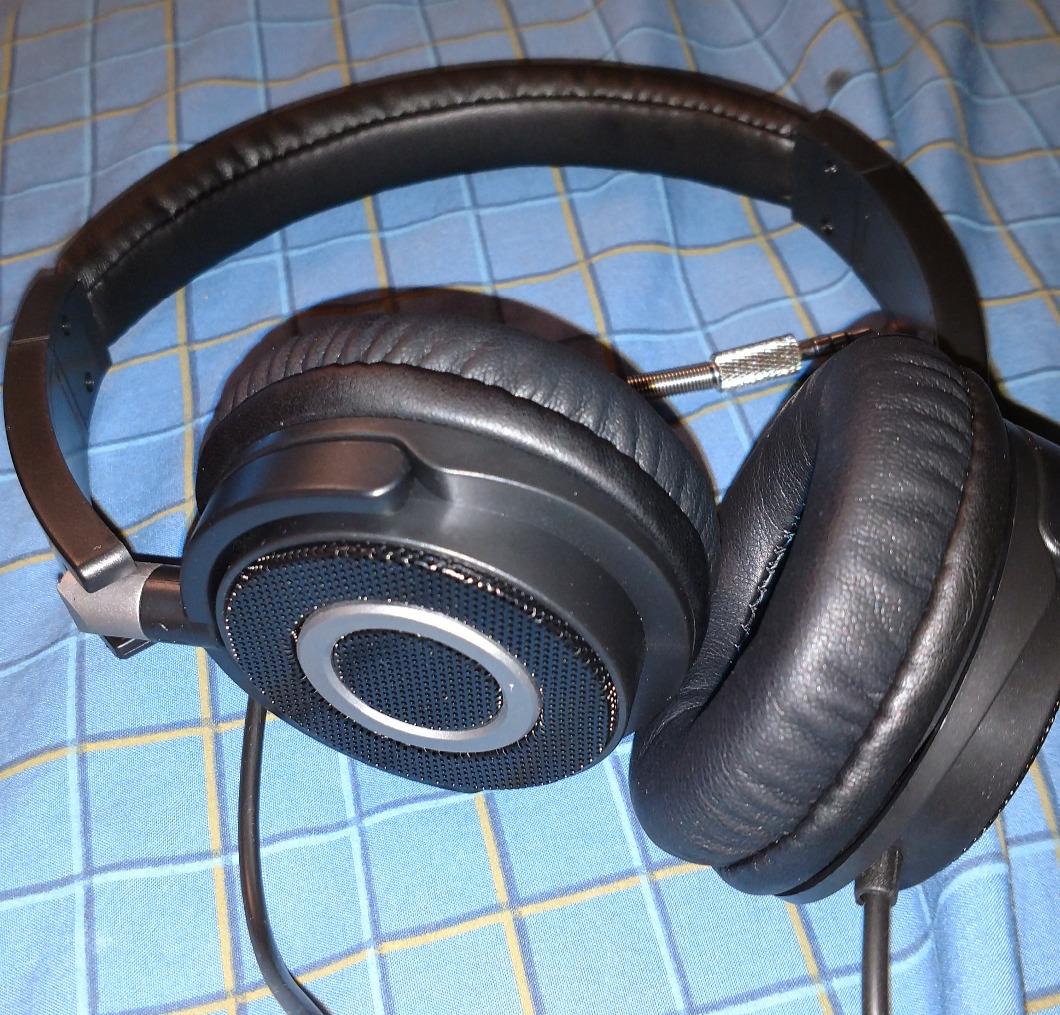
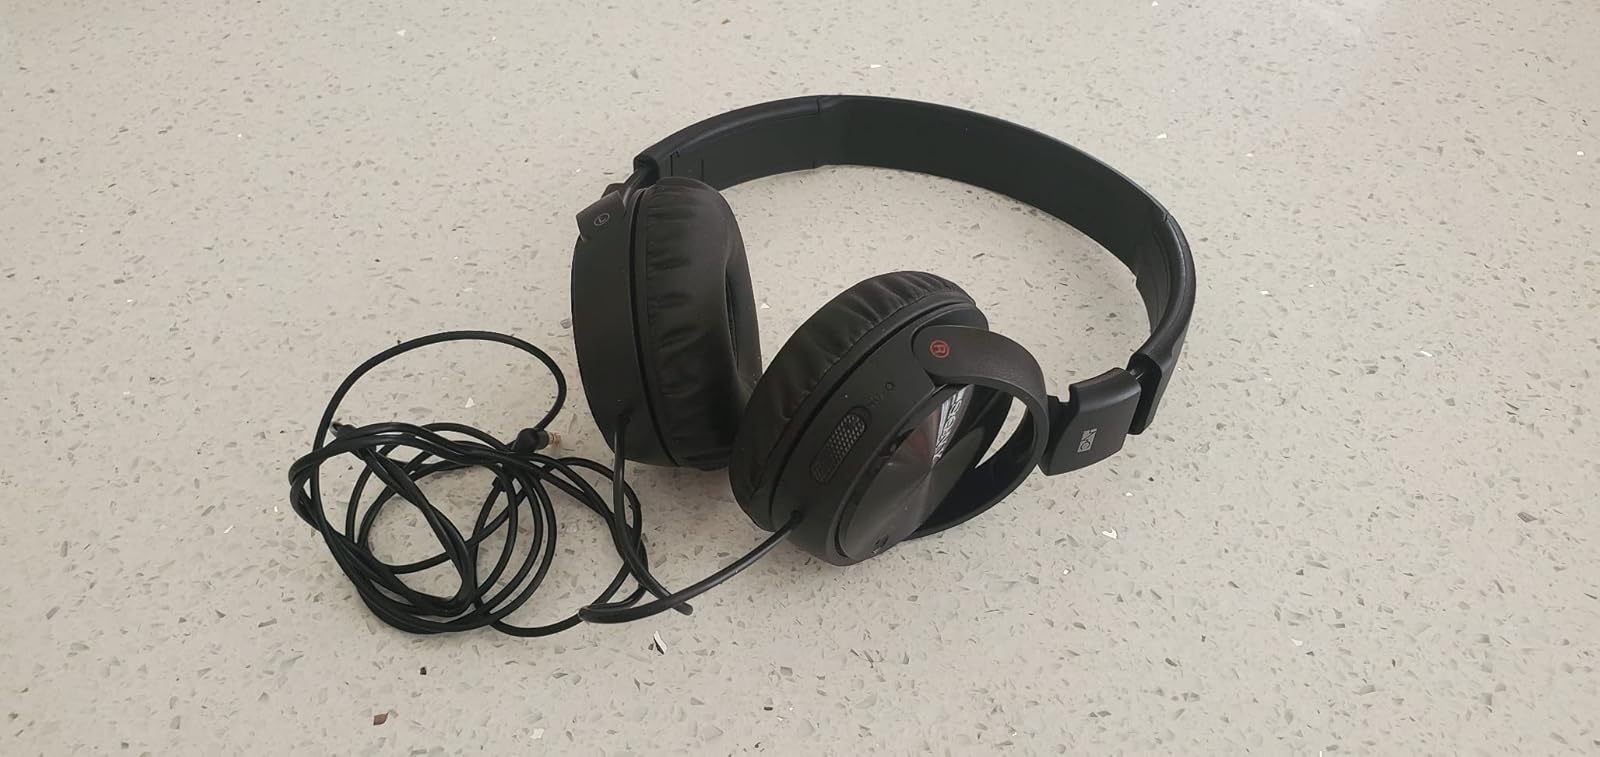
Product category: headphones
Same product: no